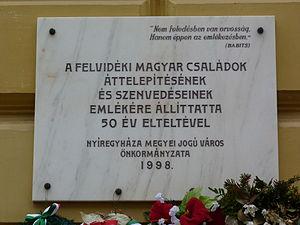
Abaúj-Torna est un ancien comitat du royaume de Hongrie durant les années 1786-1790, 1848-1859 et 1882-1918 par fusion des comitats de Abaúj et de Torna. Il avait pour chef-lieu Kassa.